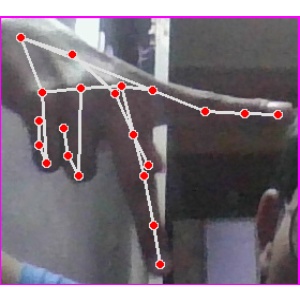
अक्षर: प